ChuChu Rocket!

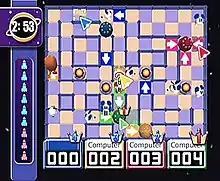
Competitive four-player gameplay. Players place arrows to direct mice towards their rocket, and cats towards their opponents'.

"ChuChu Rocket!" is an action puzzle game. The basic rules of the game require the player to guide mice, dubbed "ChuChus", into a rocket while evading them from dangerous cats, dubbed "KapuKapus". A brief premise is provided in the instruction manual, explaining that ChuChus are living on a space port that is invaded by KapuKapus one day. In their frantic state, the ChuChus begin running around in chaos, and so the player must guide them to their rockets to save them. Both ChuChus and KapuKapus run in a straight line, and turn right when they hit walls. A player can place up, down, left, and right arrows on the field of play, redirecting characters that step on them. Up to three arrows can be placed by a player at any time; placing a fourth arrow will make the player's oldest arrow vanish, and all arrows fade away over time. If a KapuKapu hits an arrow twice, the arrow disappears.